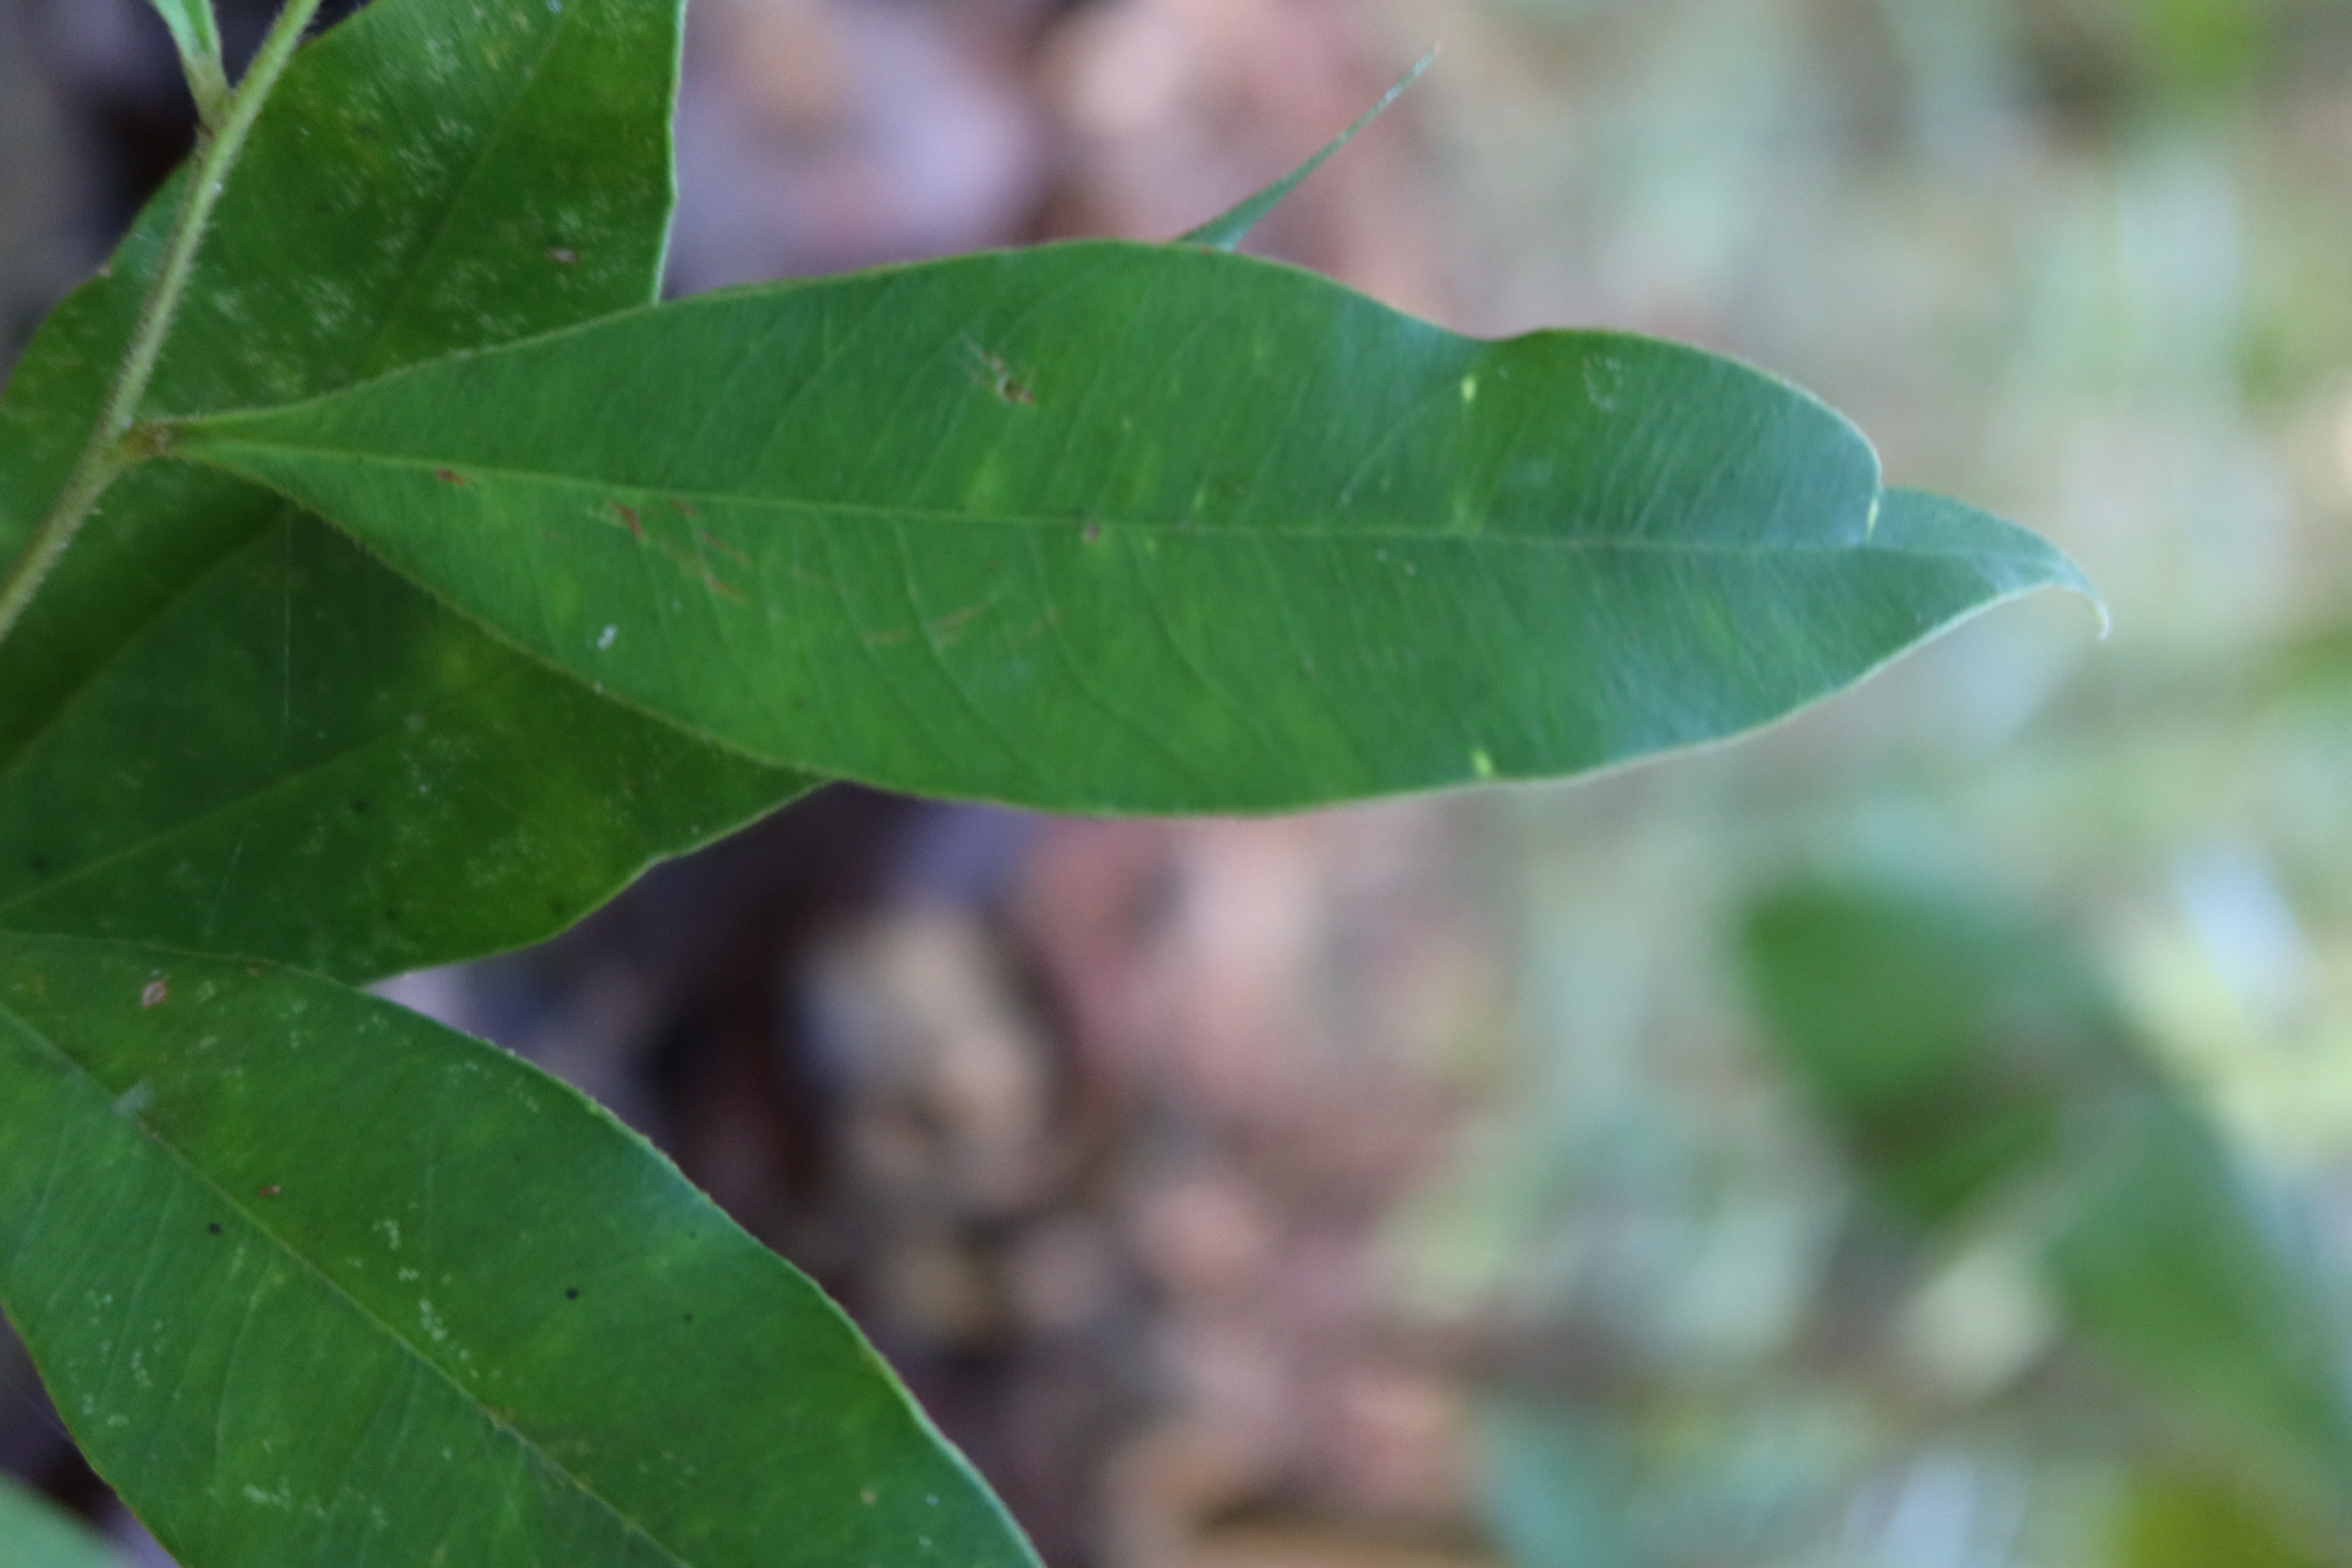
Label: Brown spots